Surface forces apparatus

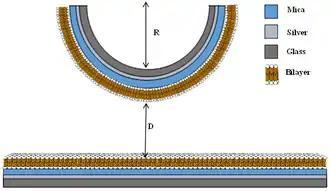
An example SFA setup showing the various layers, using a geometrically equivalent model.

Position measurements are typically made using multiple beam interferometry (MBI). The transparent surfaces of the perpendicular cylinders, usually mica, are backed with a highly reflective material usually silver before being mounted to the glass cylinders. When a white-light source is shined normal to the perpendicular cylinders the light will reflect back and forth until it is transmitted at where the surfaces are closest. These rays create an interference pattern, known as fringes of equal chromatic order (FECO), which can be observed by microscope. Distance between the two surfaces can be determined by analyzing these patterns. Mica is used because it is extremely flat, easy to work with, and optically transparent. Any other material or molecule of interest can be coated or adsorbed onto the mica layer.